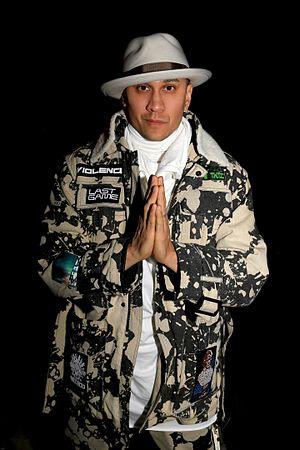
Taboo, de son vrai nom Jaime Luis Gómez, né le 14 juillet 1975 à Los Angeles, en Californie, est un rappeur et acteur américain, membre du groupe des Black Eyed Peas.